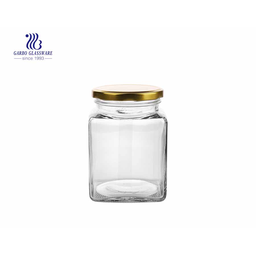
Label: glass